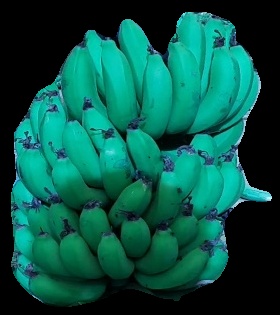
Variety: pachbale
Grade: grade2